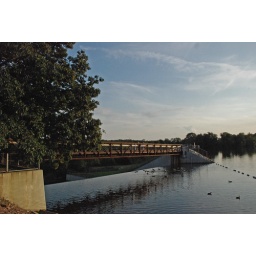
A walking bridge going over the dam.